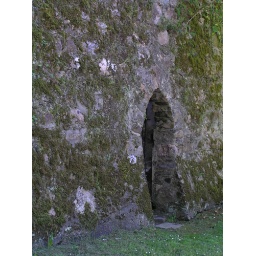
sometimes a door is just a hole in a wall